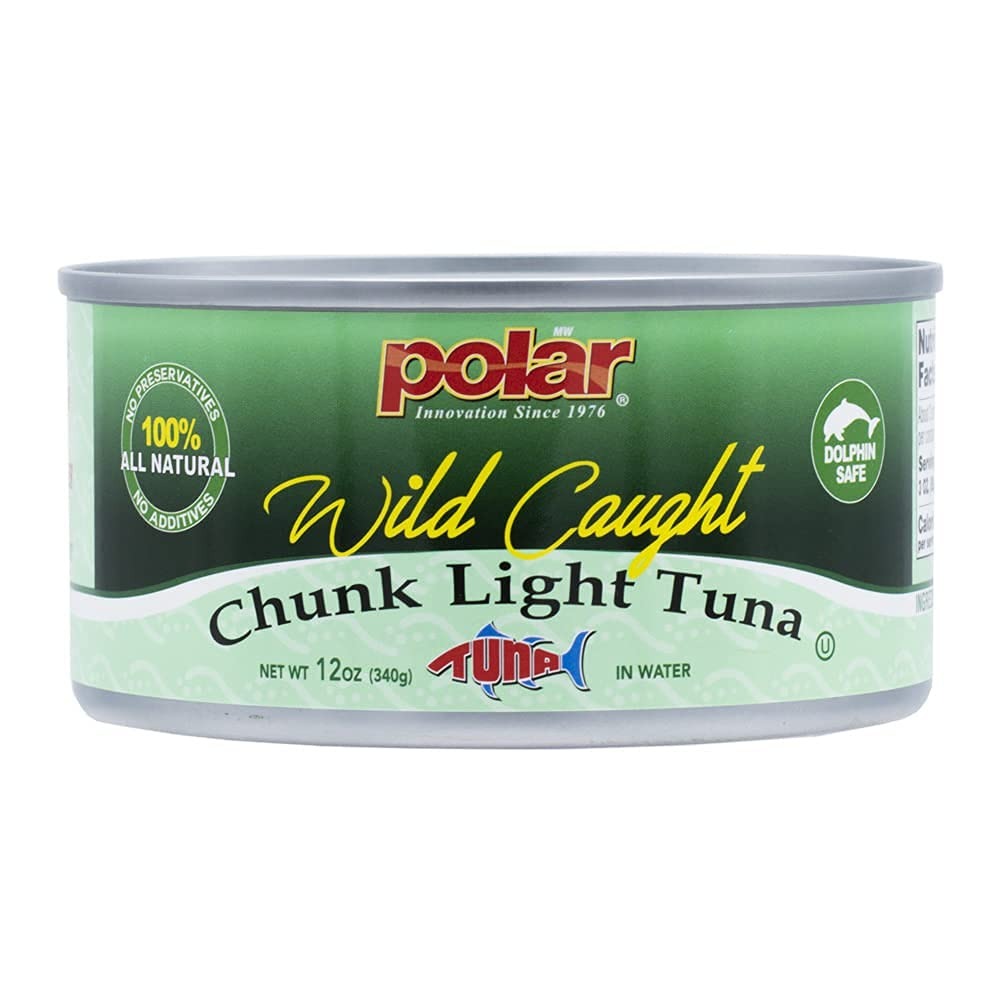
Item Name: MW Polar All Natural Chunk Light Tuna, 12-Ounce (Pack of 12)
Bullet Point 1: ✔️ 【CHUNKY & TENDER TUNA STEAK】: Polar’s Chunk Light canned tuna in water features the best cuts of wild-caught Skipjack Tuna, salt to elevate the flavor, and no preservatives or residue whatsoever; all to bring you the most natural taste and original form of fish from the sea
Bullet Point 2: ✔️ 【ALL NATURAL INGREDIENTS】: Unlike some big-branded tuna companies who add vegetable broth or pyrophosphate (or both) for “so-called flavor,” Polar insists on providing you with fully natural ingredients for your body and soul – just simple ingredients and rich taste! Our Chunk Light Tuna is non-GMO, Gluten-free, and Kosher Pareve
Bullet Point 3: ✔️ 【PREMIUM & HONEST QUALITY】: With only Light Tuna, Salt, and Water, Polar’s canned fish would NOT be mushy, cloudy, or slimy like the rest; the natural flavor of the fish and salt extracted into the water provides your pallet with no chemical aftertaste. With NO vegetable broth inflating the weight of the tuna, Polar measures our tuna not by drained weight but by pressed weight; we work to honor your hard-earned money with premium and honest quality
Bullet Point 4: ✔️ 【CLEAN & LEAN SOURCE OF PROTEIN】: Our dolphin-safe Wild Caught Tuna in water contains 63g of clean protein per 12 oz can, providing you with a rich amount of DHA and EPA Omega 3s, beneficial for your brain, heart, and eye health. Our Tuna is great for keto, paleo, and Mediterranean diet snacks and meals
Bullet Point 5: ✔️ 【CONVENIENT & CREATIVE】: Grab your favorite can opener & enjoy our Tuna at home/on the go for a satisfying snack or healthy lunch. Our tuna is delicious for a tuna sandwich; it's also great for a casserole, salad, burger, wrap, and many more. Feeling creative? Try elevating your tuna salad with some baby corn and any tangy dressing of your choice; linguine with tuna and black garlic, or fresh lettuce tuna wraps with diced water chestnuts! Get creative and share Polar with your loved ones!
Value: 144.0
Unit: Ounce

Price: 63